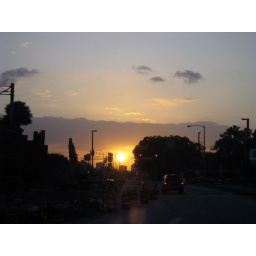
I love when the sun looks like a big orange ball in the sky